It Takes More Than a Pretty Face to Fall in Love

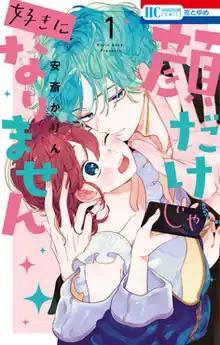
First volume cover

is a Japanese manga series written and illustrated by Karin Anzai. It began serialization in Hakusensha's "shōjo" manga magazine "Hana to Yume" in July 2020. A live-action film adaptation premiered in Japanese theaters in March 2025.